Gloster thin-wing Javelin

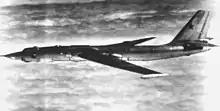
The M-4 "Bison" was too fast for the original Javelin to easily intercept.

In the summer of 1955, the Air Staff was able to examine the all-weather development of the American McDonnell F-101 Voodoo, which was able to reach Mach 1.6. A significant reason for this difference in performance was that the P.370 series had three times the amount of wing area. This gave it much better climb and high-altitude performance, but at the cost of higher drag and lower top speed.